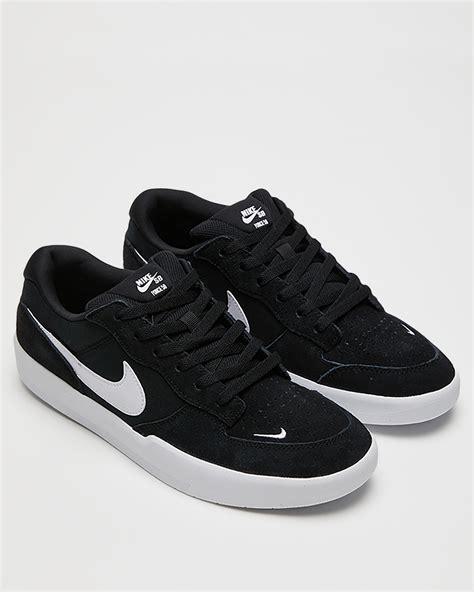
Brand: Nike
Model: SB Force 58